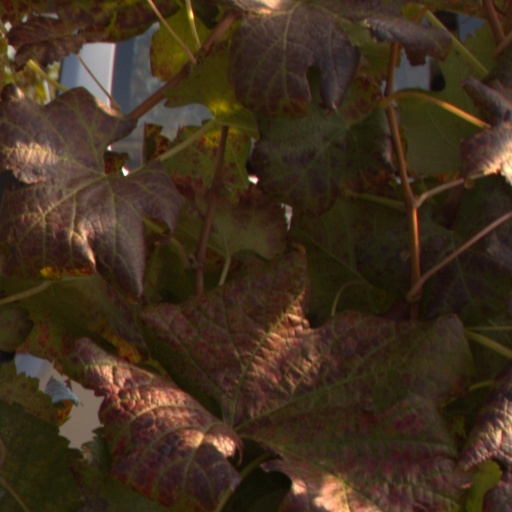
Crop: grape